Swayze Court Apartments

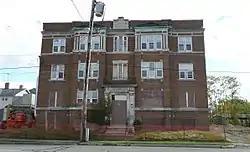
Apartments in 2015, before renovation

Swayze Court Apartments (also called Swayze Apartments) is an apartment building located at 313 W. Court Street in Flint, Michigan. The building was listed on the National Register of Historic Places in 2015.